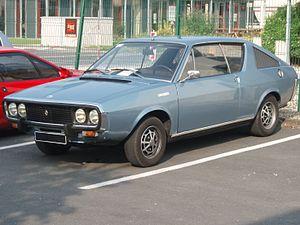
Une Renault R17 TS (premier modèle)
Les Renault 15 et 17 sont deux modèles d'automobiles Renault dérivées de la berline Renault 12 produits à partir de juillet 1971 jusqu'en 1979. Les Renault 15 et 17 furent à leur débuts assemblées à Sandouville aux côtés des R16, puis, à l'hiver 1973, elles furent transférées à l'usine Chausson de Maubeuge car Sandouville avait plus donné la priorité aux Renault 20 et 30 pour préparer la succession de la R16. La Renault 15 fut désignée ainsi parce qu'elle était équipée d'un moteur de 1 565 cm³ et la Renault 17, pour son moteur de 1 647 cm³. Dans certains pays où le chiffre 17 a la réputation de porter malheur comme le 13 en France, elle fut rebaptisée 177.